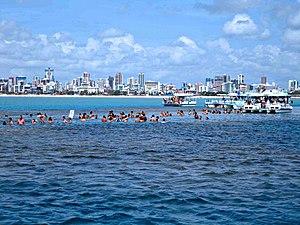
João Pessoa est une ville brésilienne, capitale de l'État de Paraíba. Située sur le littoral de l'État. Aussi connue comme la ville où le soleil se lève en premier car elle abrite la Pointe du Seixas, le point le plus oriental des Amériques.